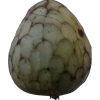
Label: cherimoya